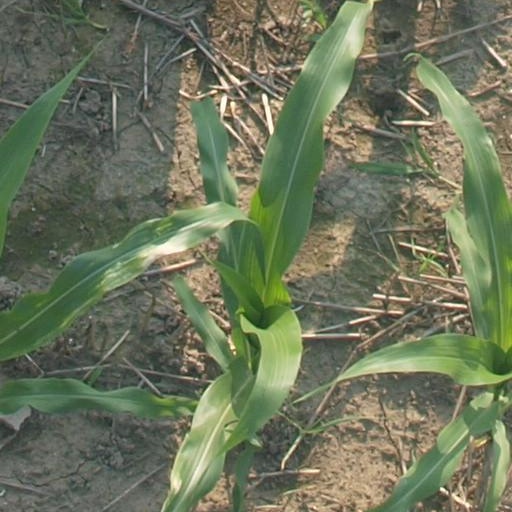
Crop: maize; corn